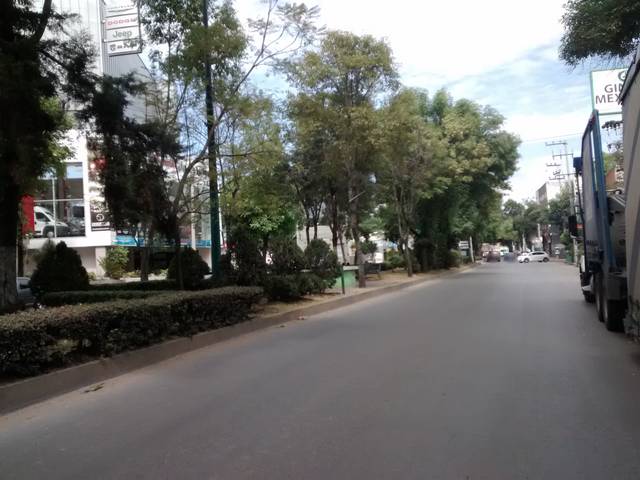
Region: Mexico
Coordinates: 19.442, -99.2